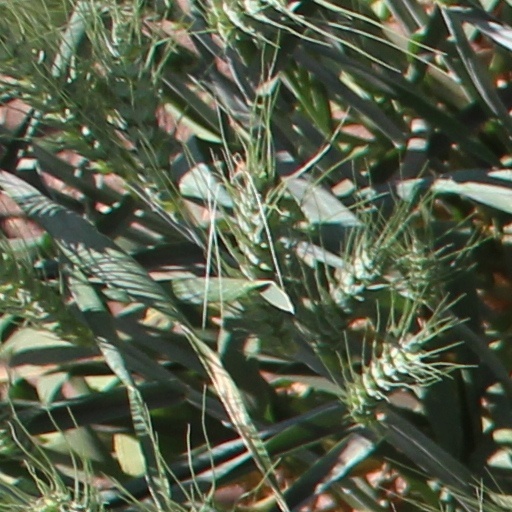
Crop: wheat